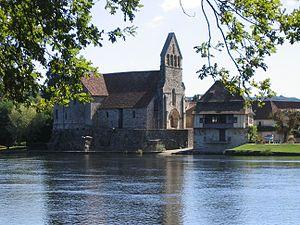
Beaulieu-sur-Dordogne est une commune française située dans le département de la Corrèze, en région Nouvelle-Aquitaine. Le 1ᵉʳ janvier 2019, elle étend son périmètre à la commune de Brivezac sous le régime de la commune nouvelle.